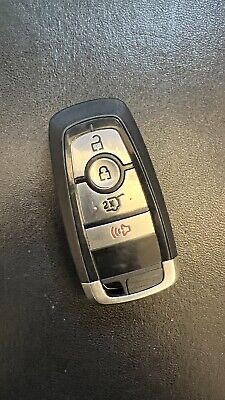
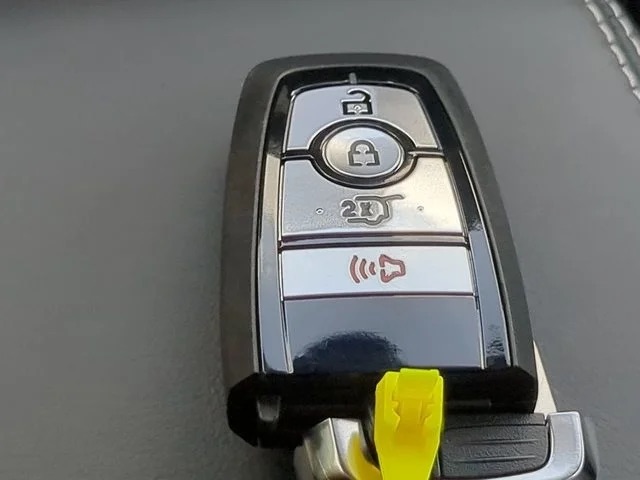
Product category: misc
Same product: yes